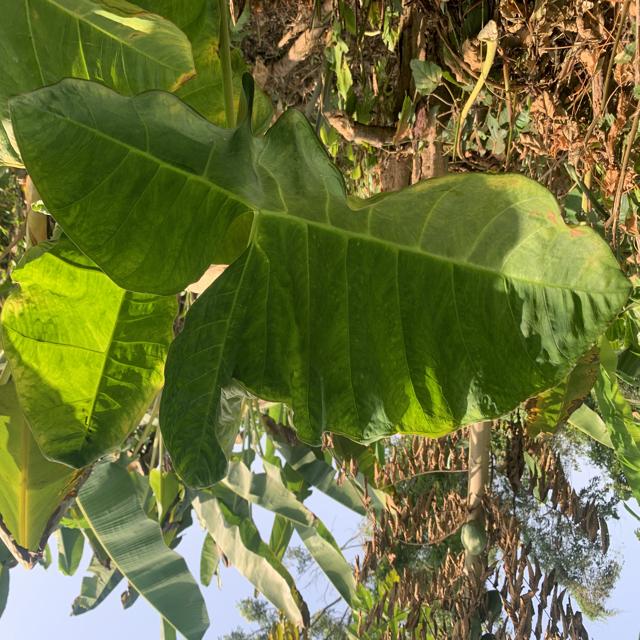
Label: Healthy